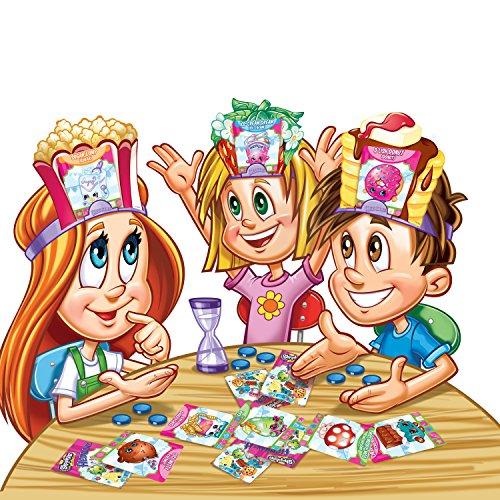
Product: Cardinal Industries Shopkins Hedbanz Board Game
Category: Toys & Games | Games & Accessories | Board Games
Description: Hedbanz the game where everybody knows but you.
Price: $9.00
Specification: ProductDimensions:10.5x2.5x7.8inches|ItemWeight:1.2pounds|ShippingWeight:1.2pounds(Viewshippingratesandpolicies)|DomesticShipping:ItemcanbeshippedwithinU.S.|InternationalShipping:ThisitemcanbeshippedtoselectcountriesoutsideoftheU.S.LearnMore|ASIN:B010TFF1EU|Itemmodelnumber:6030044|Manufacturerrecommendedage:7-15years